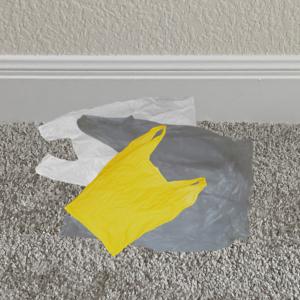
Label: plasticbags